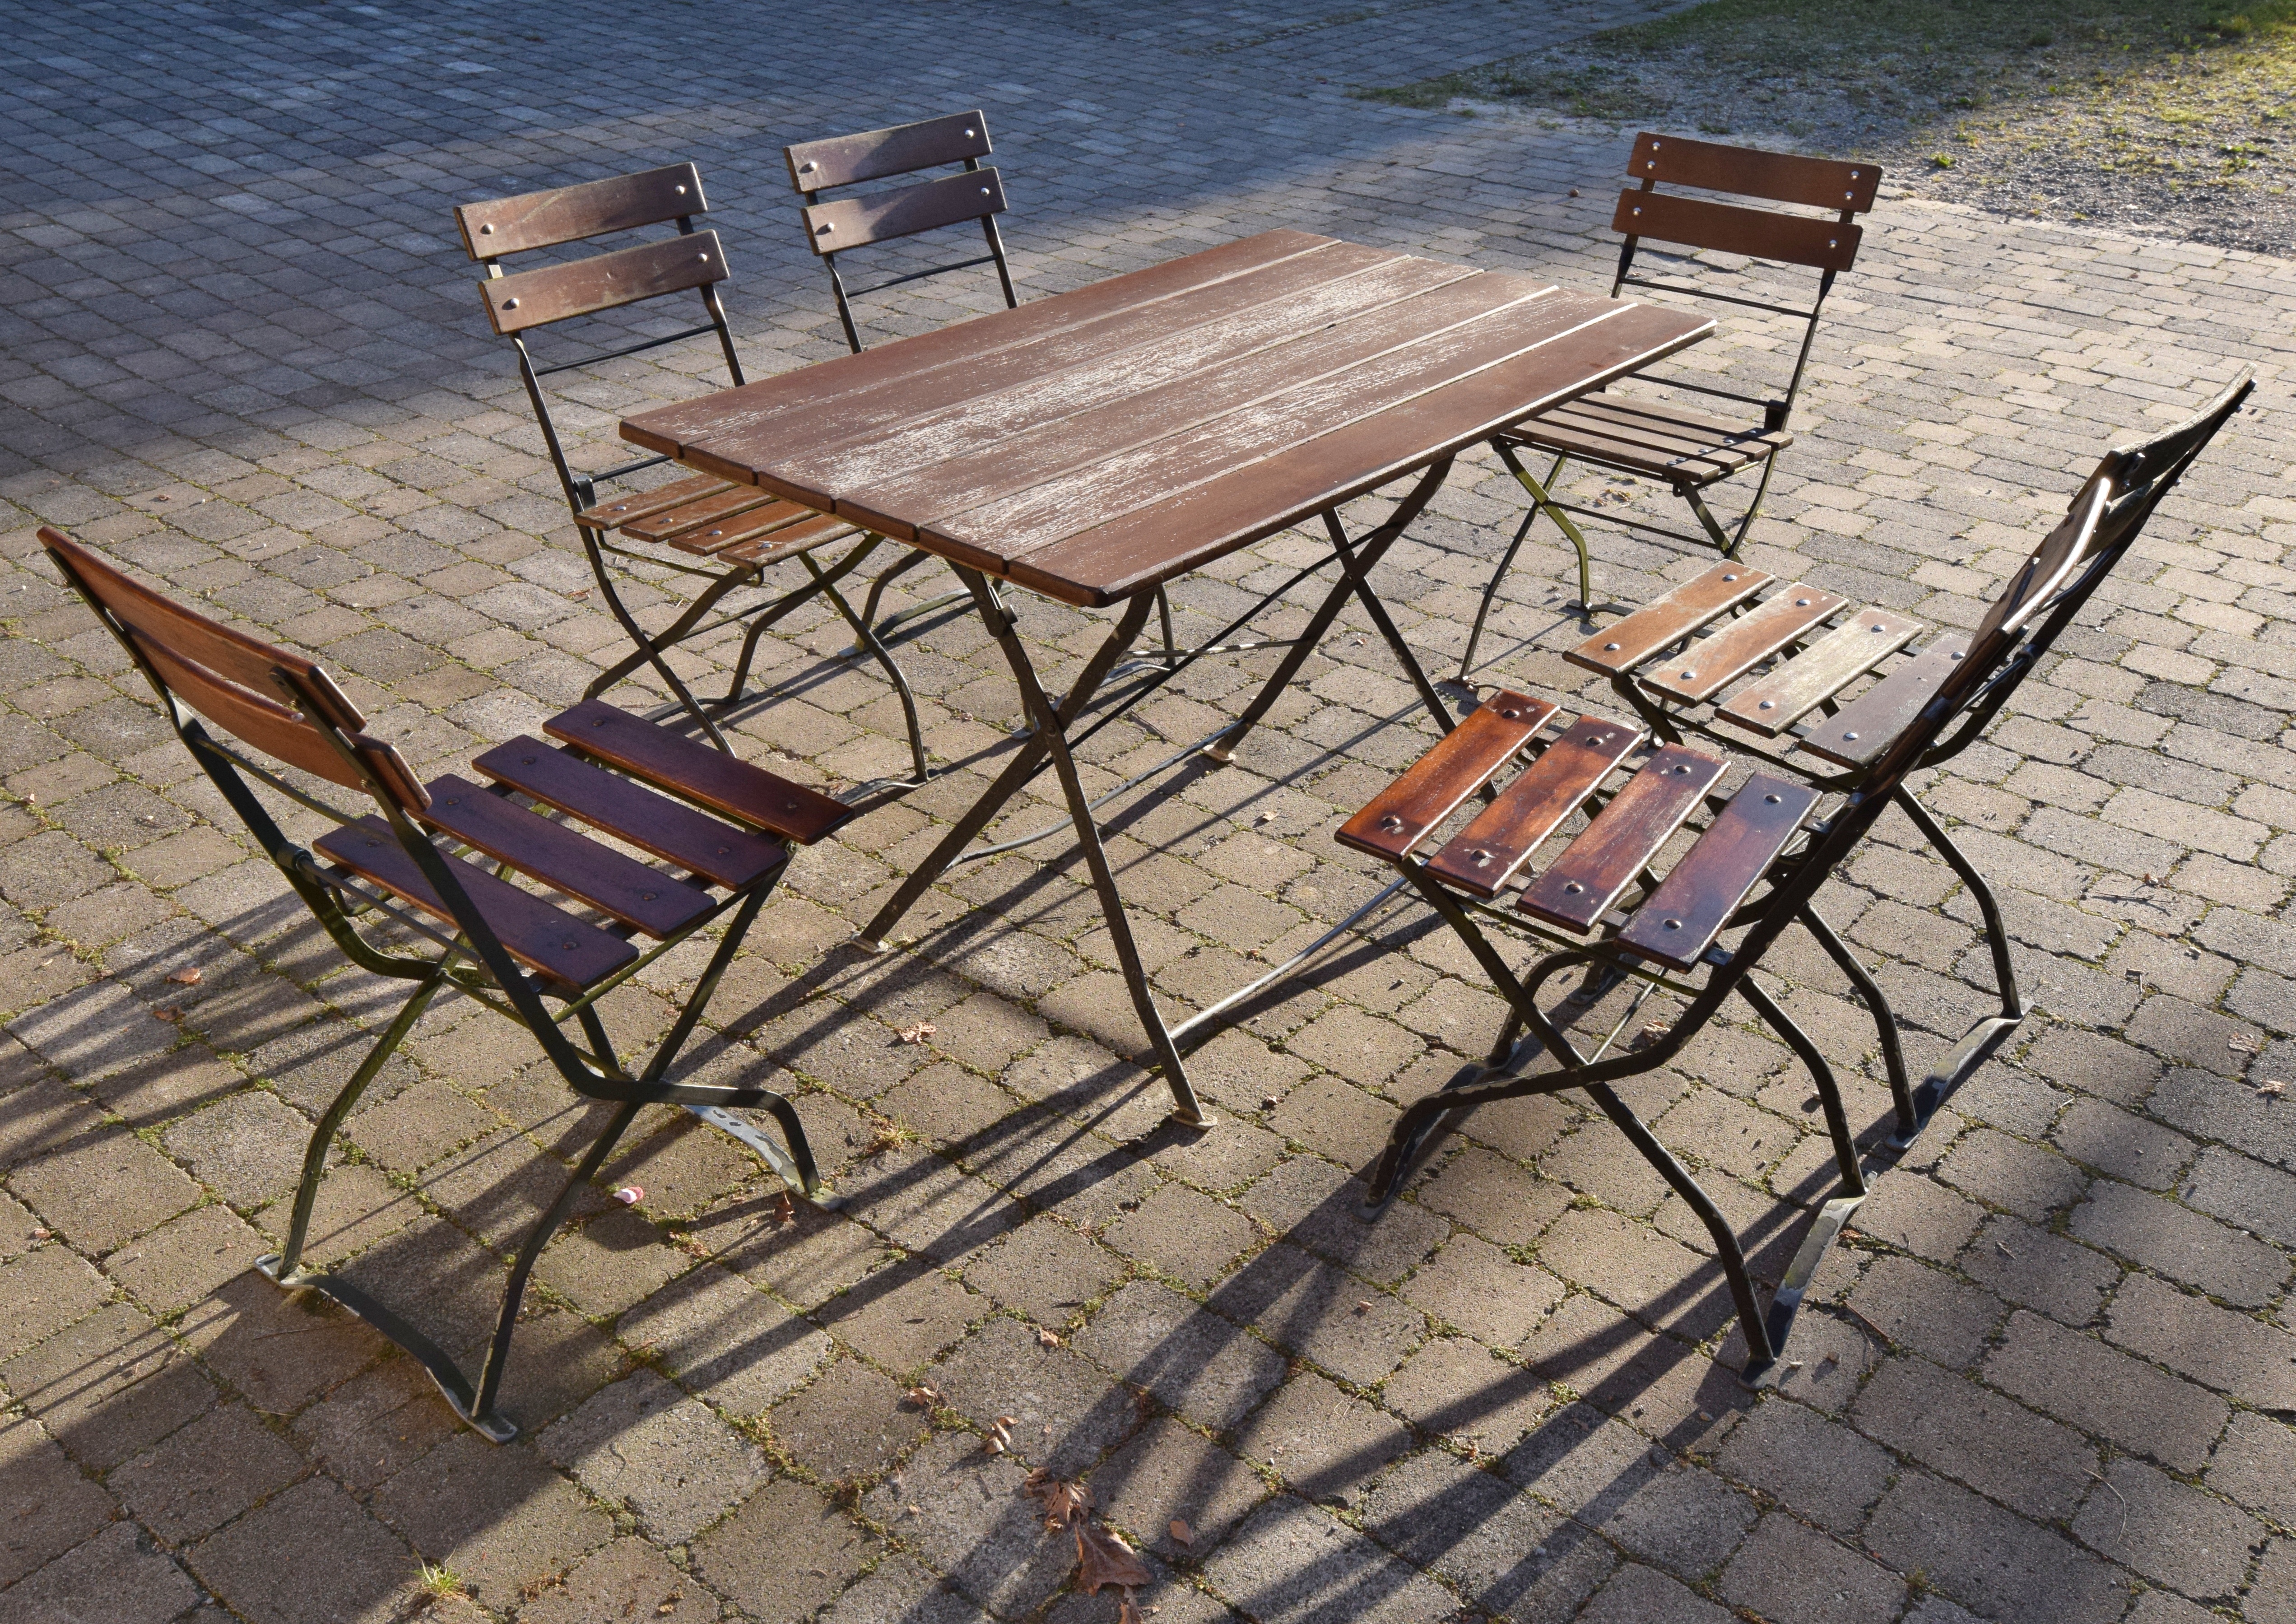
table, wood, chair, seating, seat, restaurant, furniture, coziness, beer table garnish, beer garden, outdoor structure